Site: brandenburg
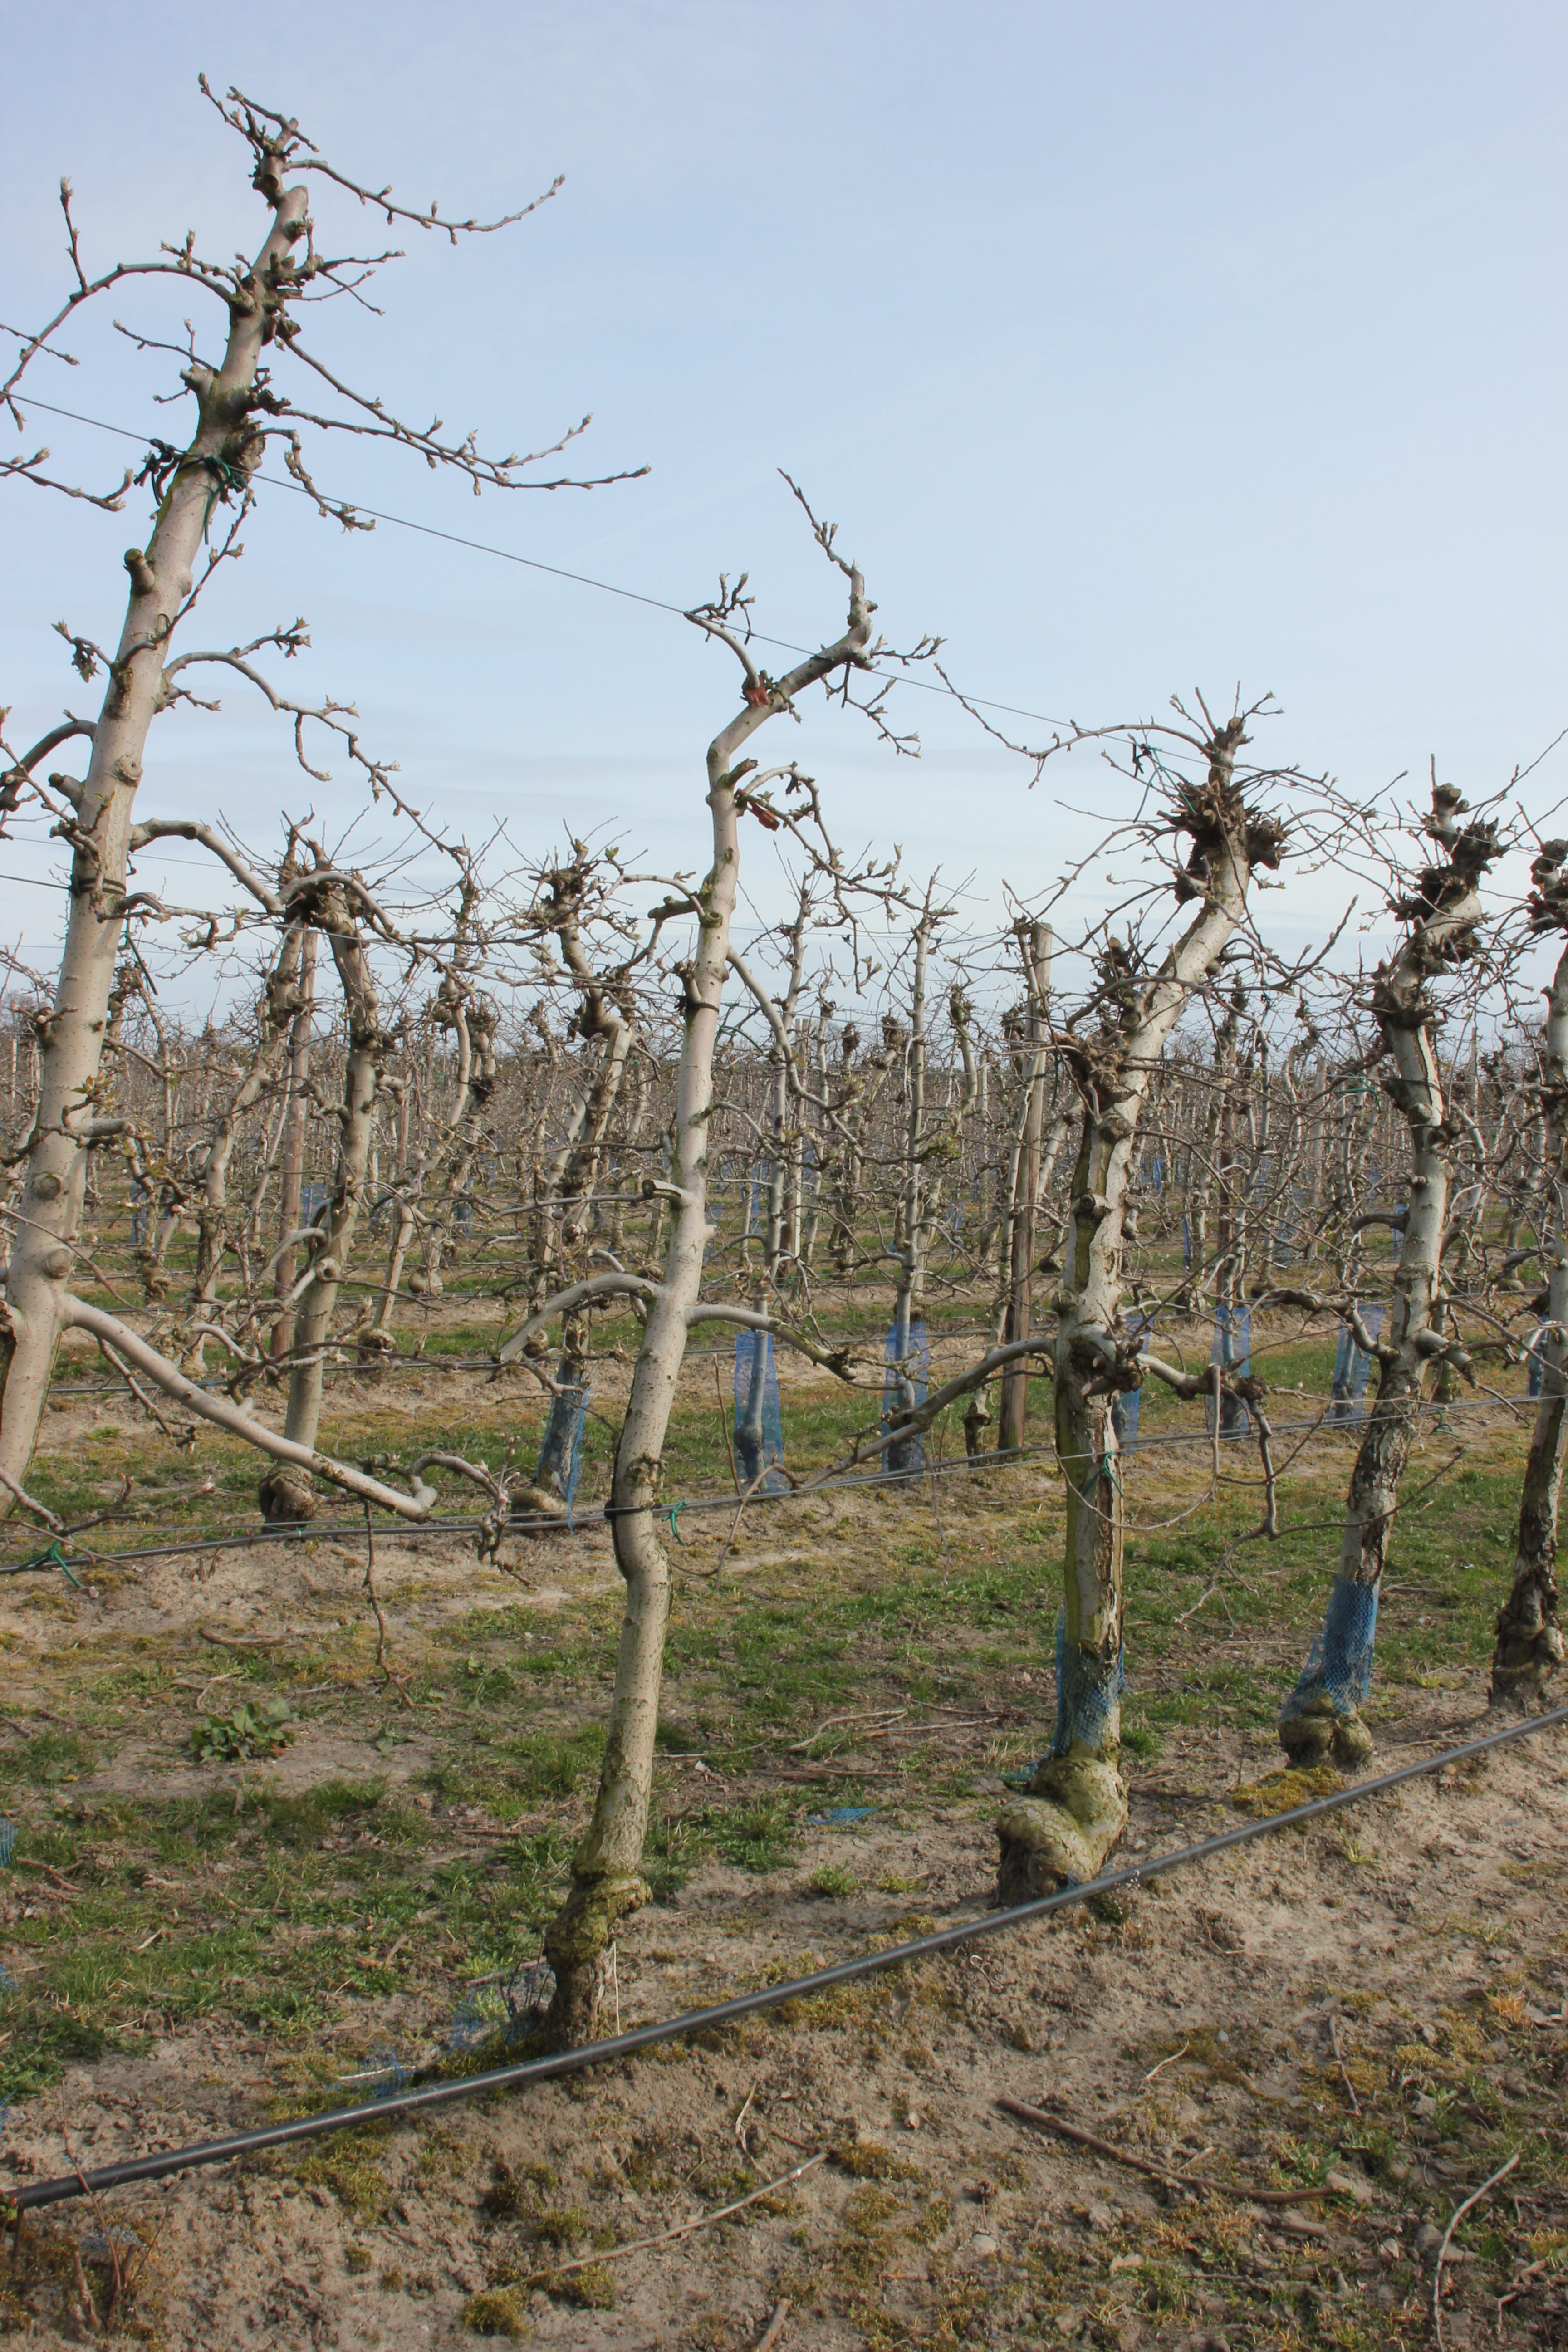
Growth stage (BBCH 54): Inflorescence emergence